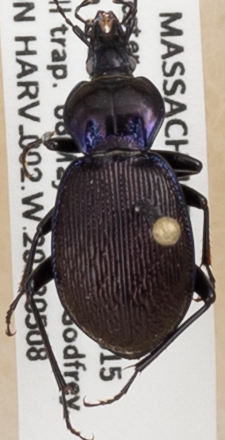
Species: Sphaeroderus stenostomus lecontei
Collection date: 2018-05-08
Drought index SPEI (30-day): -0.036
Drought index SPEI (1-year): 0.32
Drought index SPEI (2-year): -0.8